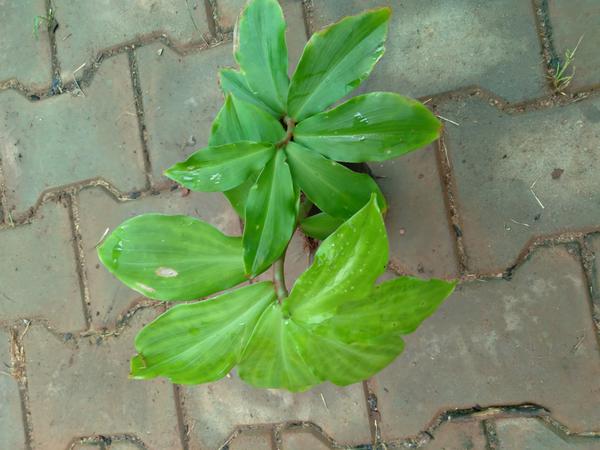
Plant: Insulin